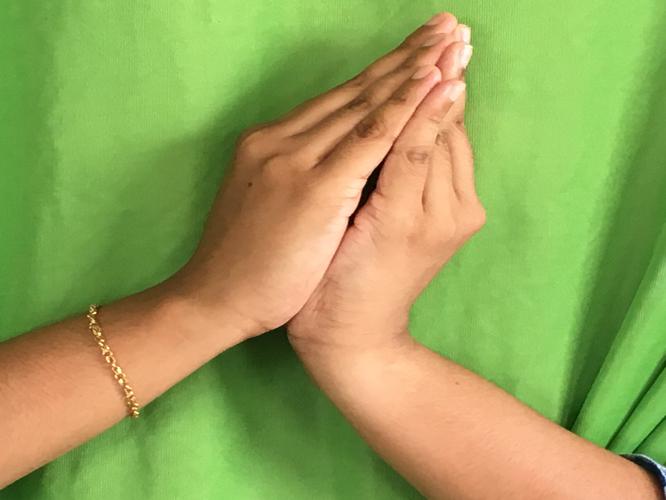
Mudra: Kapotham
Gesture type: double_hand